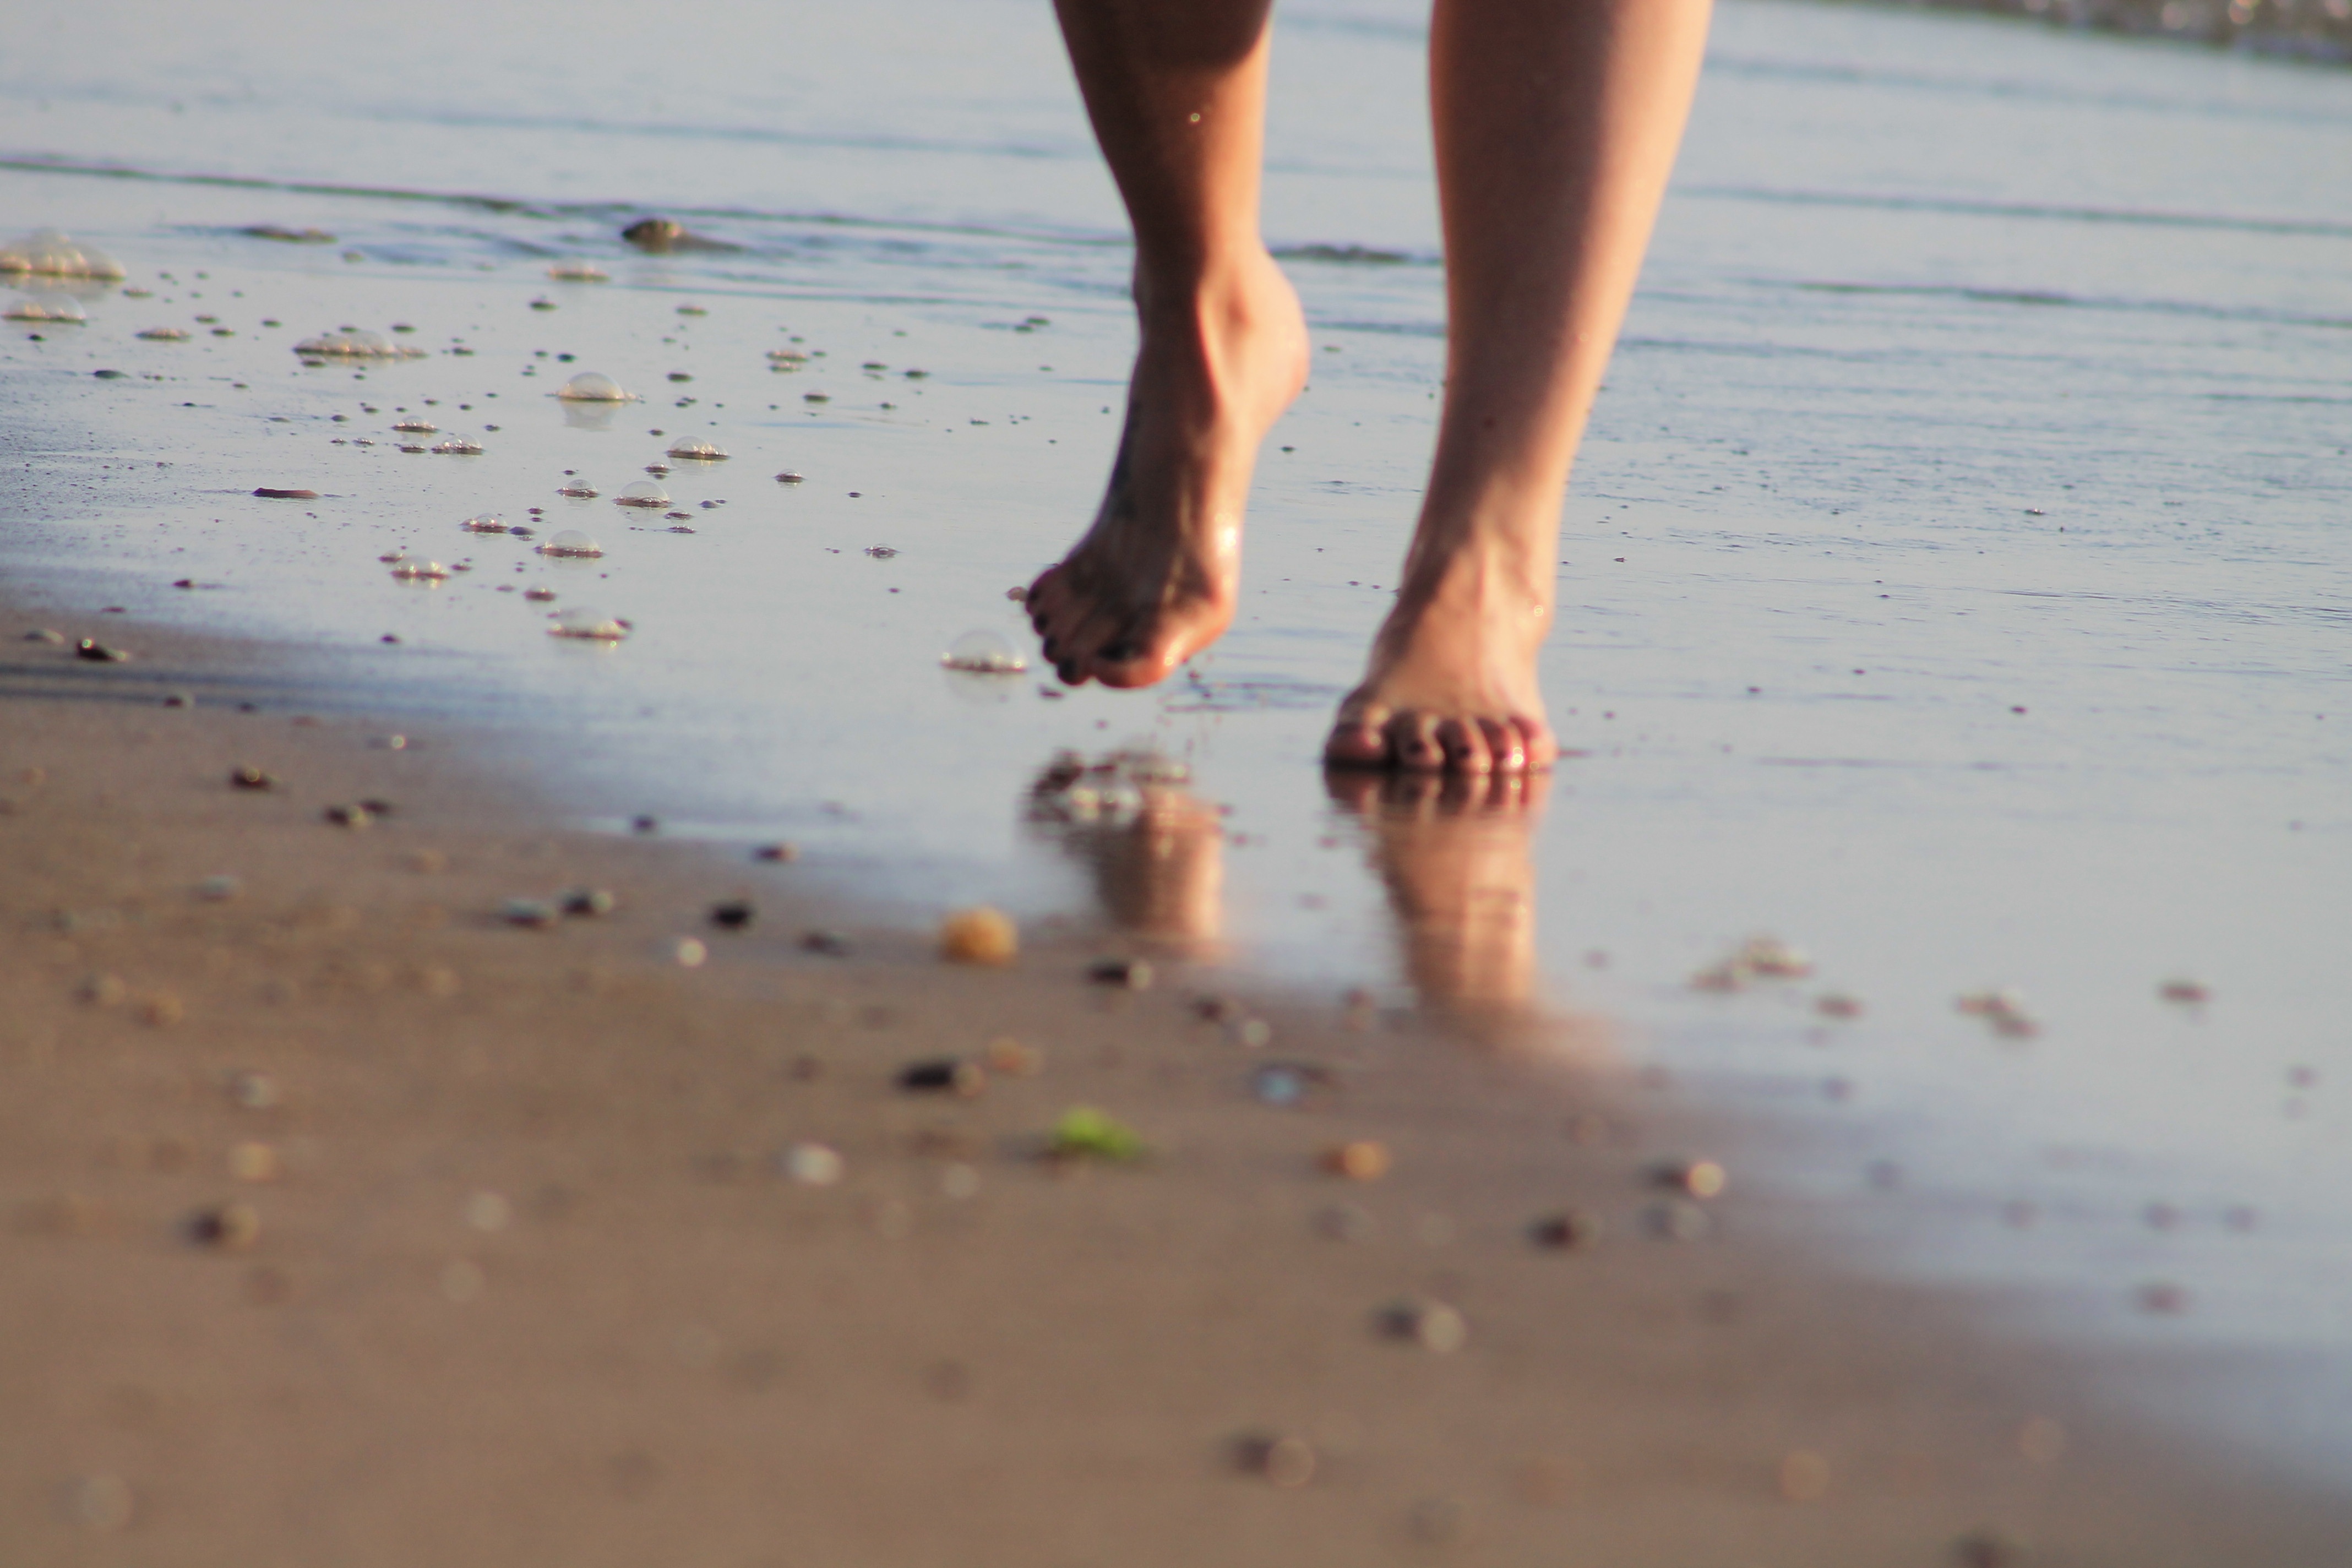
beach, sea, water, sand, feet, run, leg, relax, movement, barefoot, north sea, sand beach